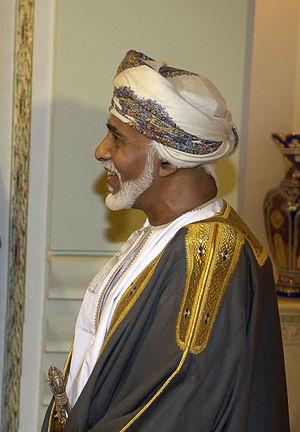
Le Premier ministre d'Oman est le chef de gouvernement du sultanat d'Oman. Deux personnes occupent la fonction de Premier ministre depuis l'indépendance en 1970, poste vacant depuis 2020 et la mort de Qabus ibn Saïd.